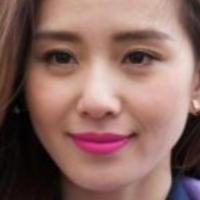
Age group: age 21-30